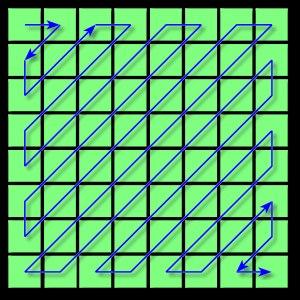
Un zigzag est une ligne brisée formant des angles alternativement saillants et rentrants. En termes de symétrie, un zigzag régulier peut être engendré à partir d'un motif simple comme un segment de droite, par application répétée d’une réflexion glissée.